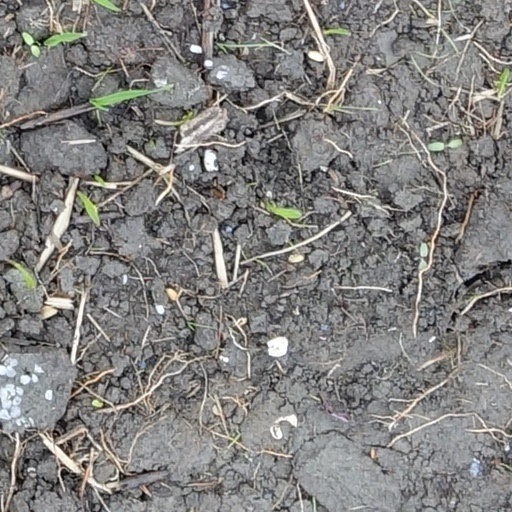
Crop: wheat